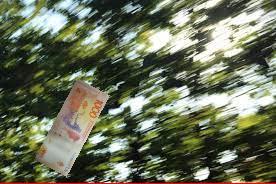
Denominación: 1000